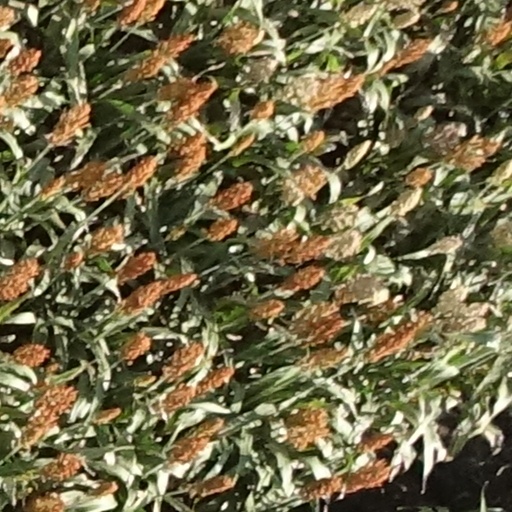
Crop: sorghum